Prabhu Jagadbandhu

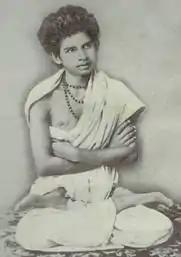

Prabhu Jagadbandhu was an Indian religious leader from Bengal. He spent much of his life meditating and preaching at the Sri Angan ashram in modern India and Bangladesh. His teachings inspired the founding of a Krishnaite Hindu revival movement in the last decade of the 19th century and later on Mahanam Sampradaya, a monastic organisation. His devotees equate him with and also believes that he is Krishna and Chaitanya Mahaprabhu.